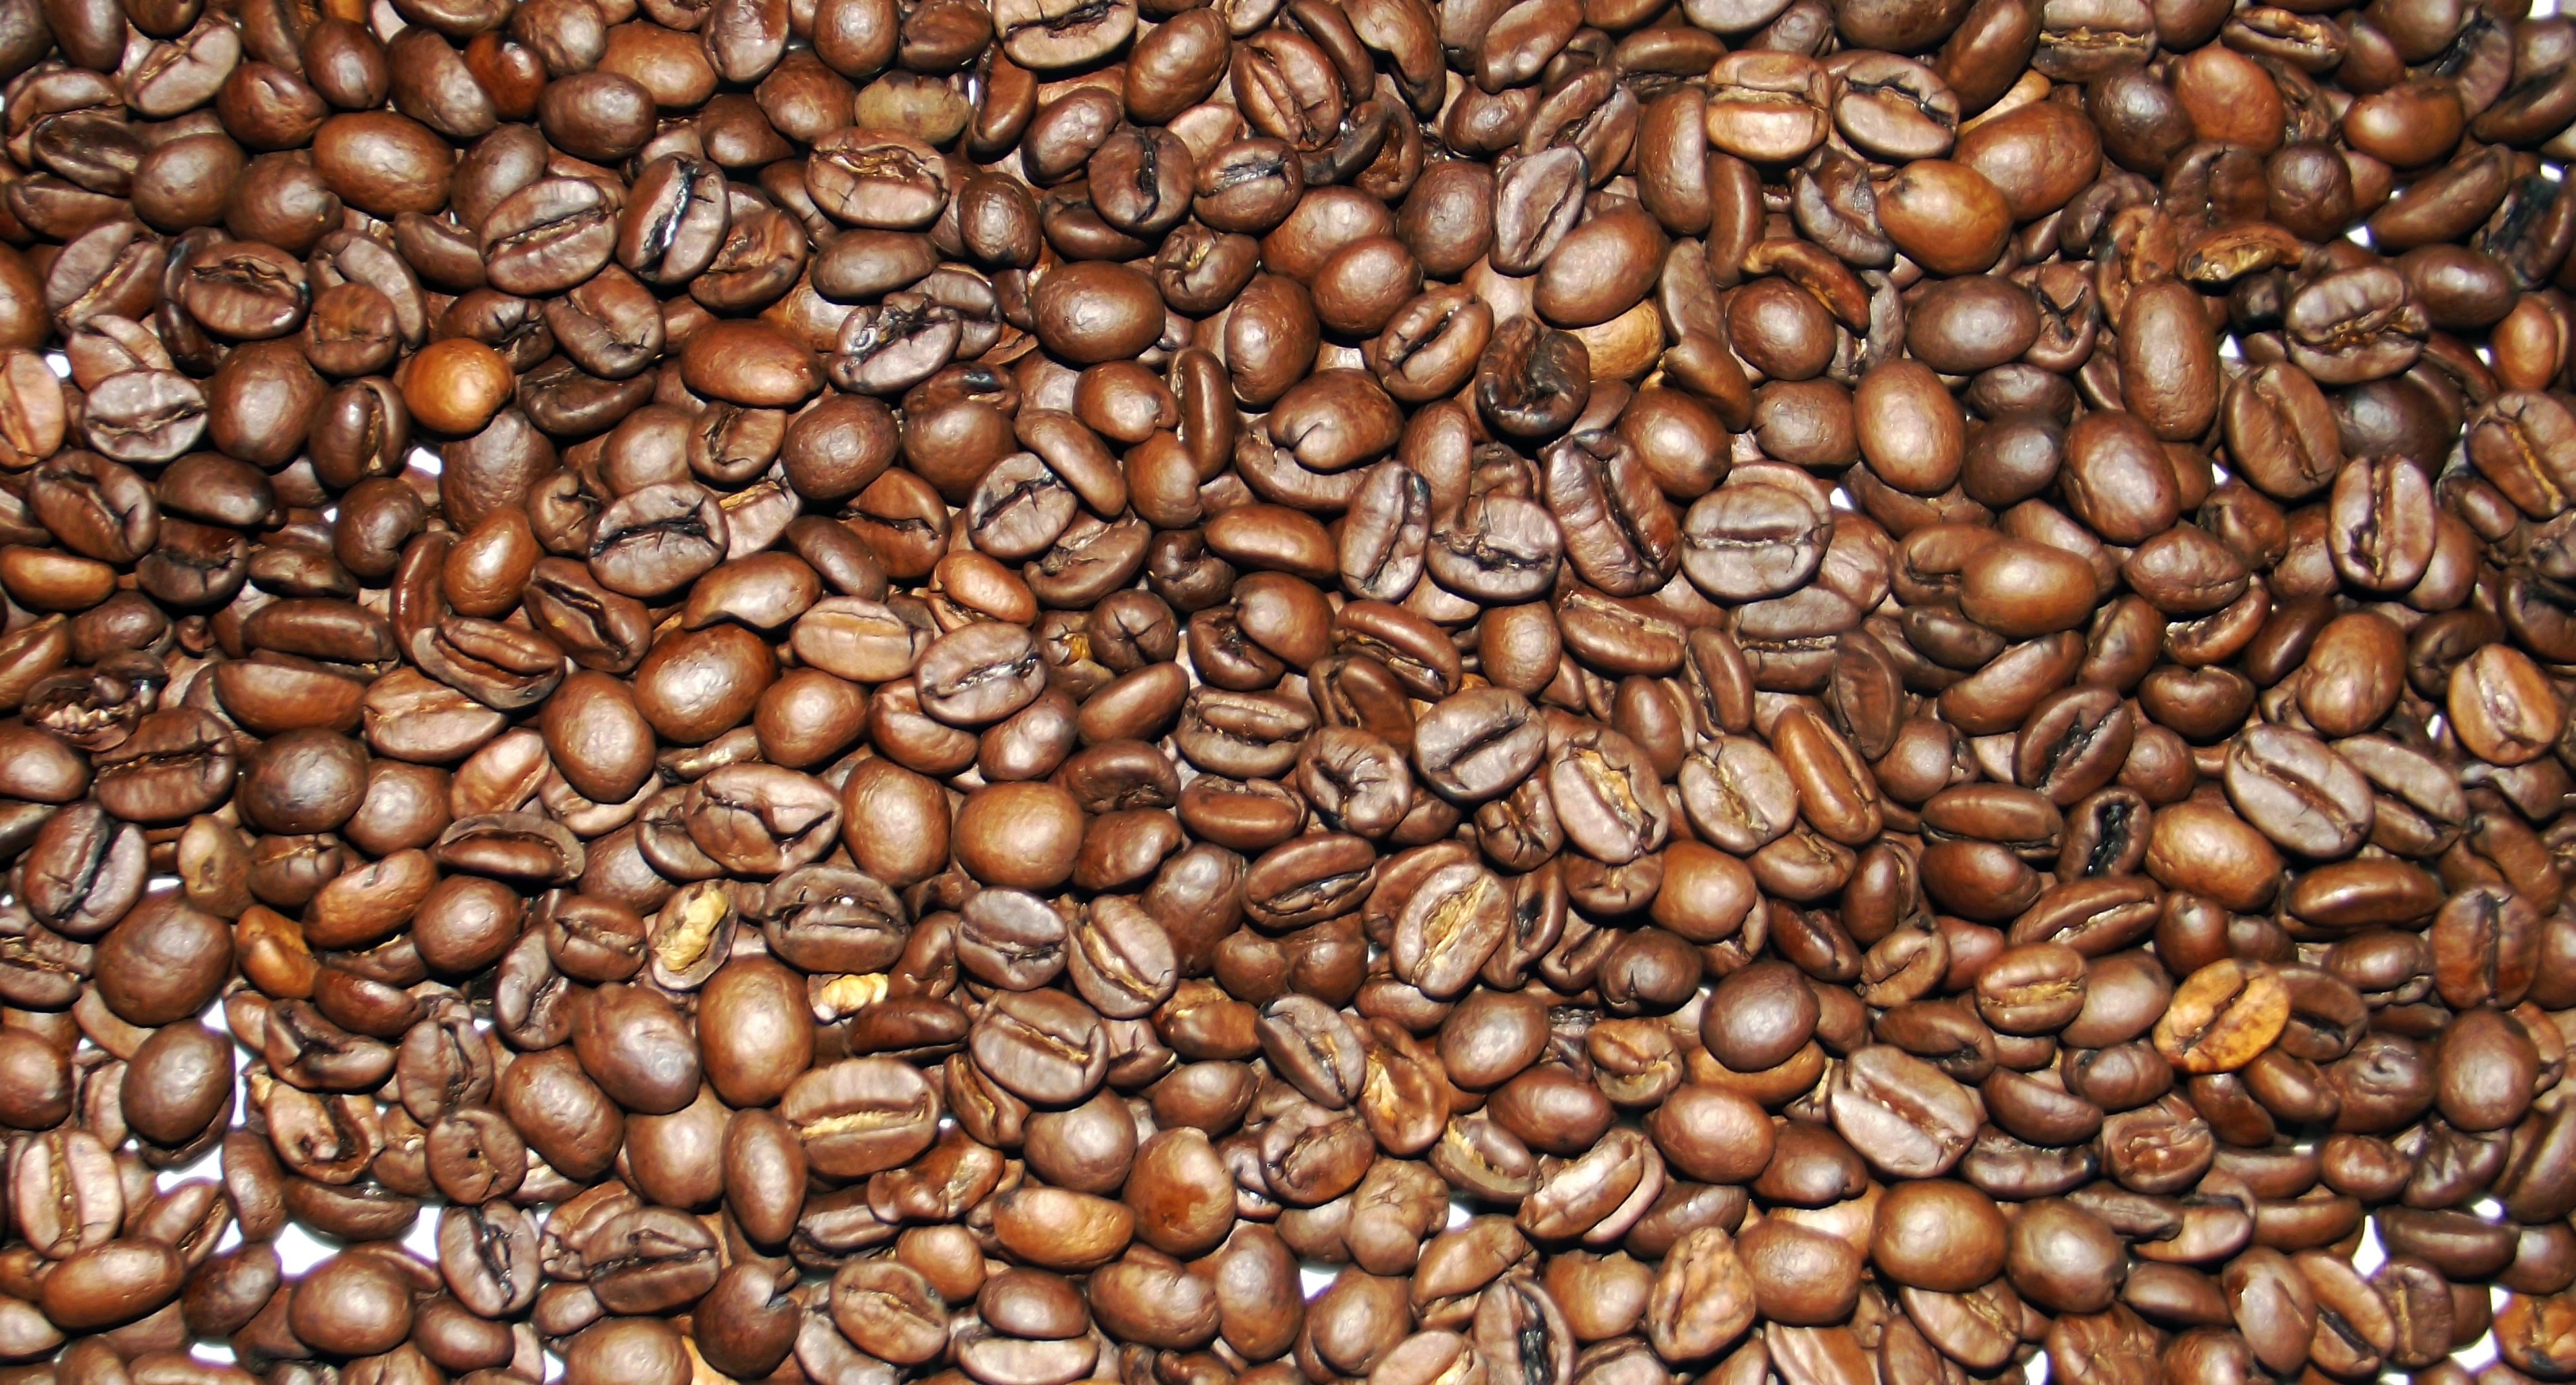
coffee, food, produce, vegetable, crop, caffeine, coffee beans, grass family